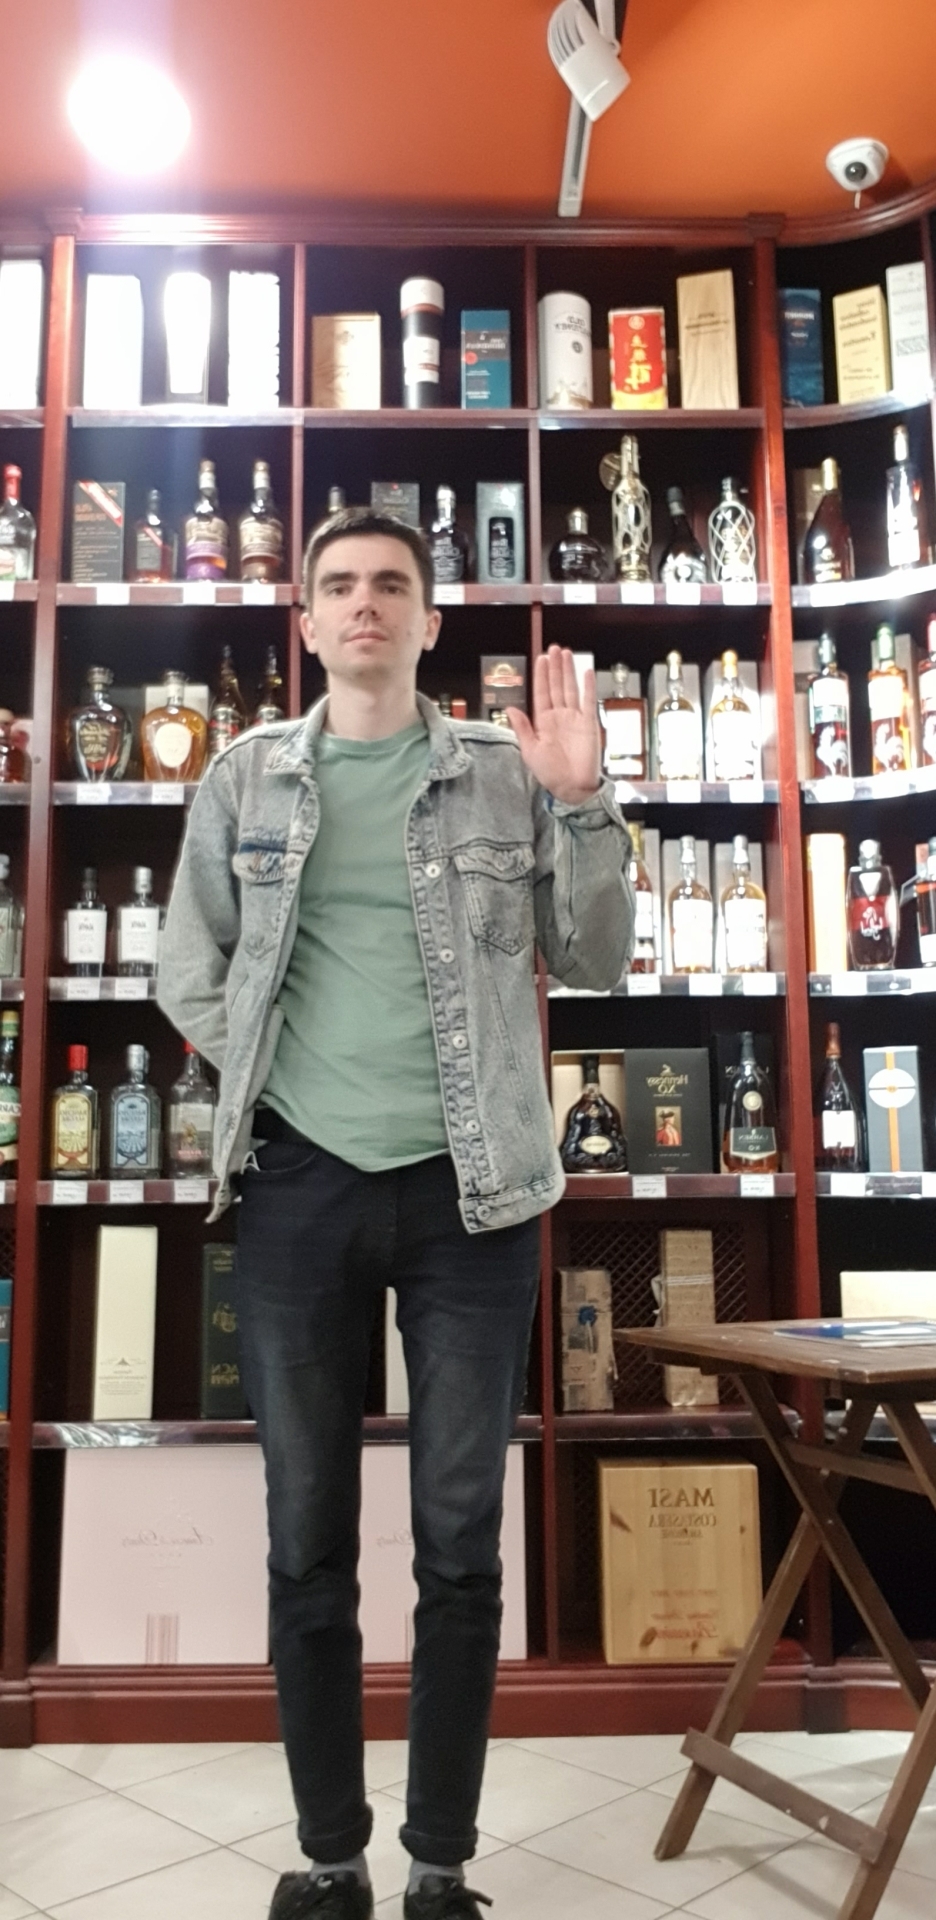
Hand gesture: stop